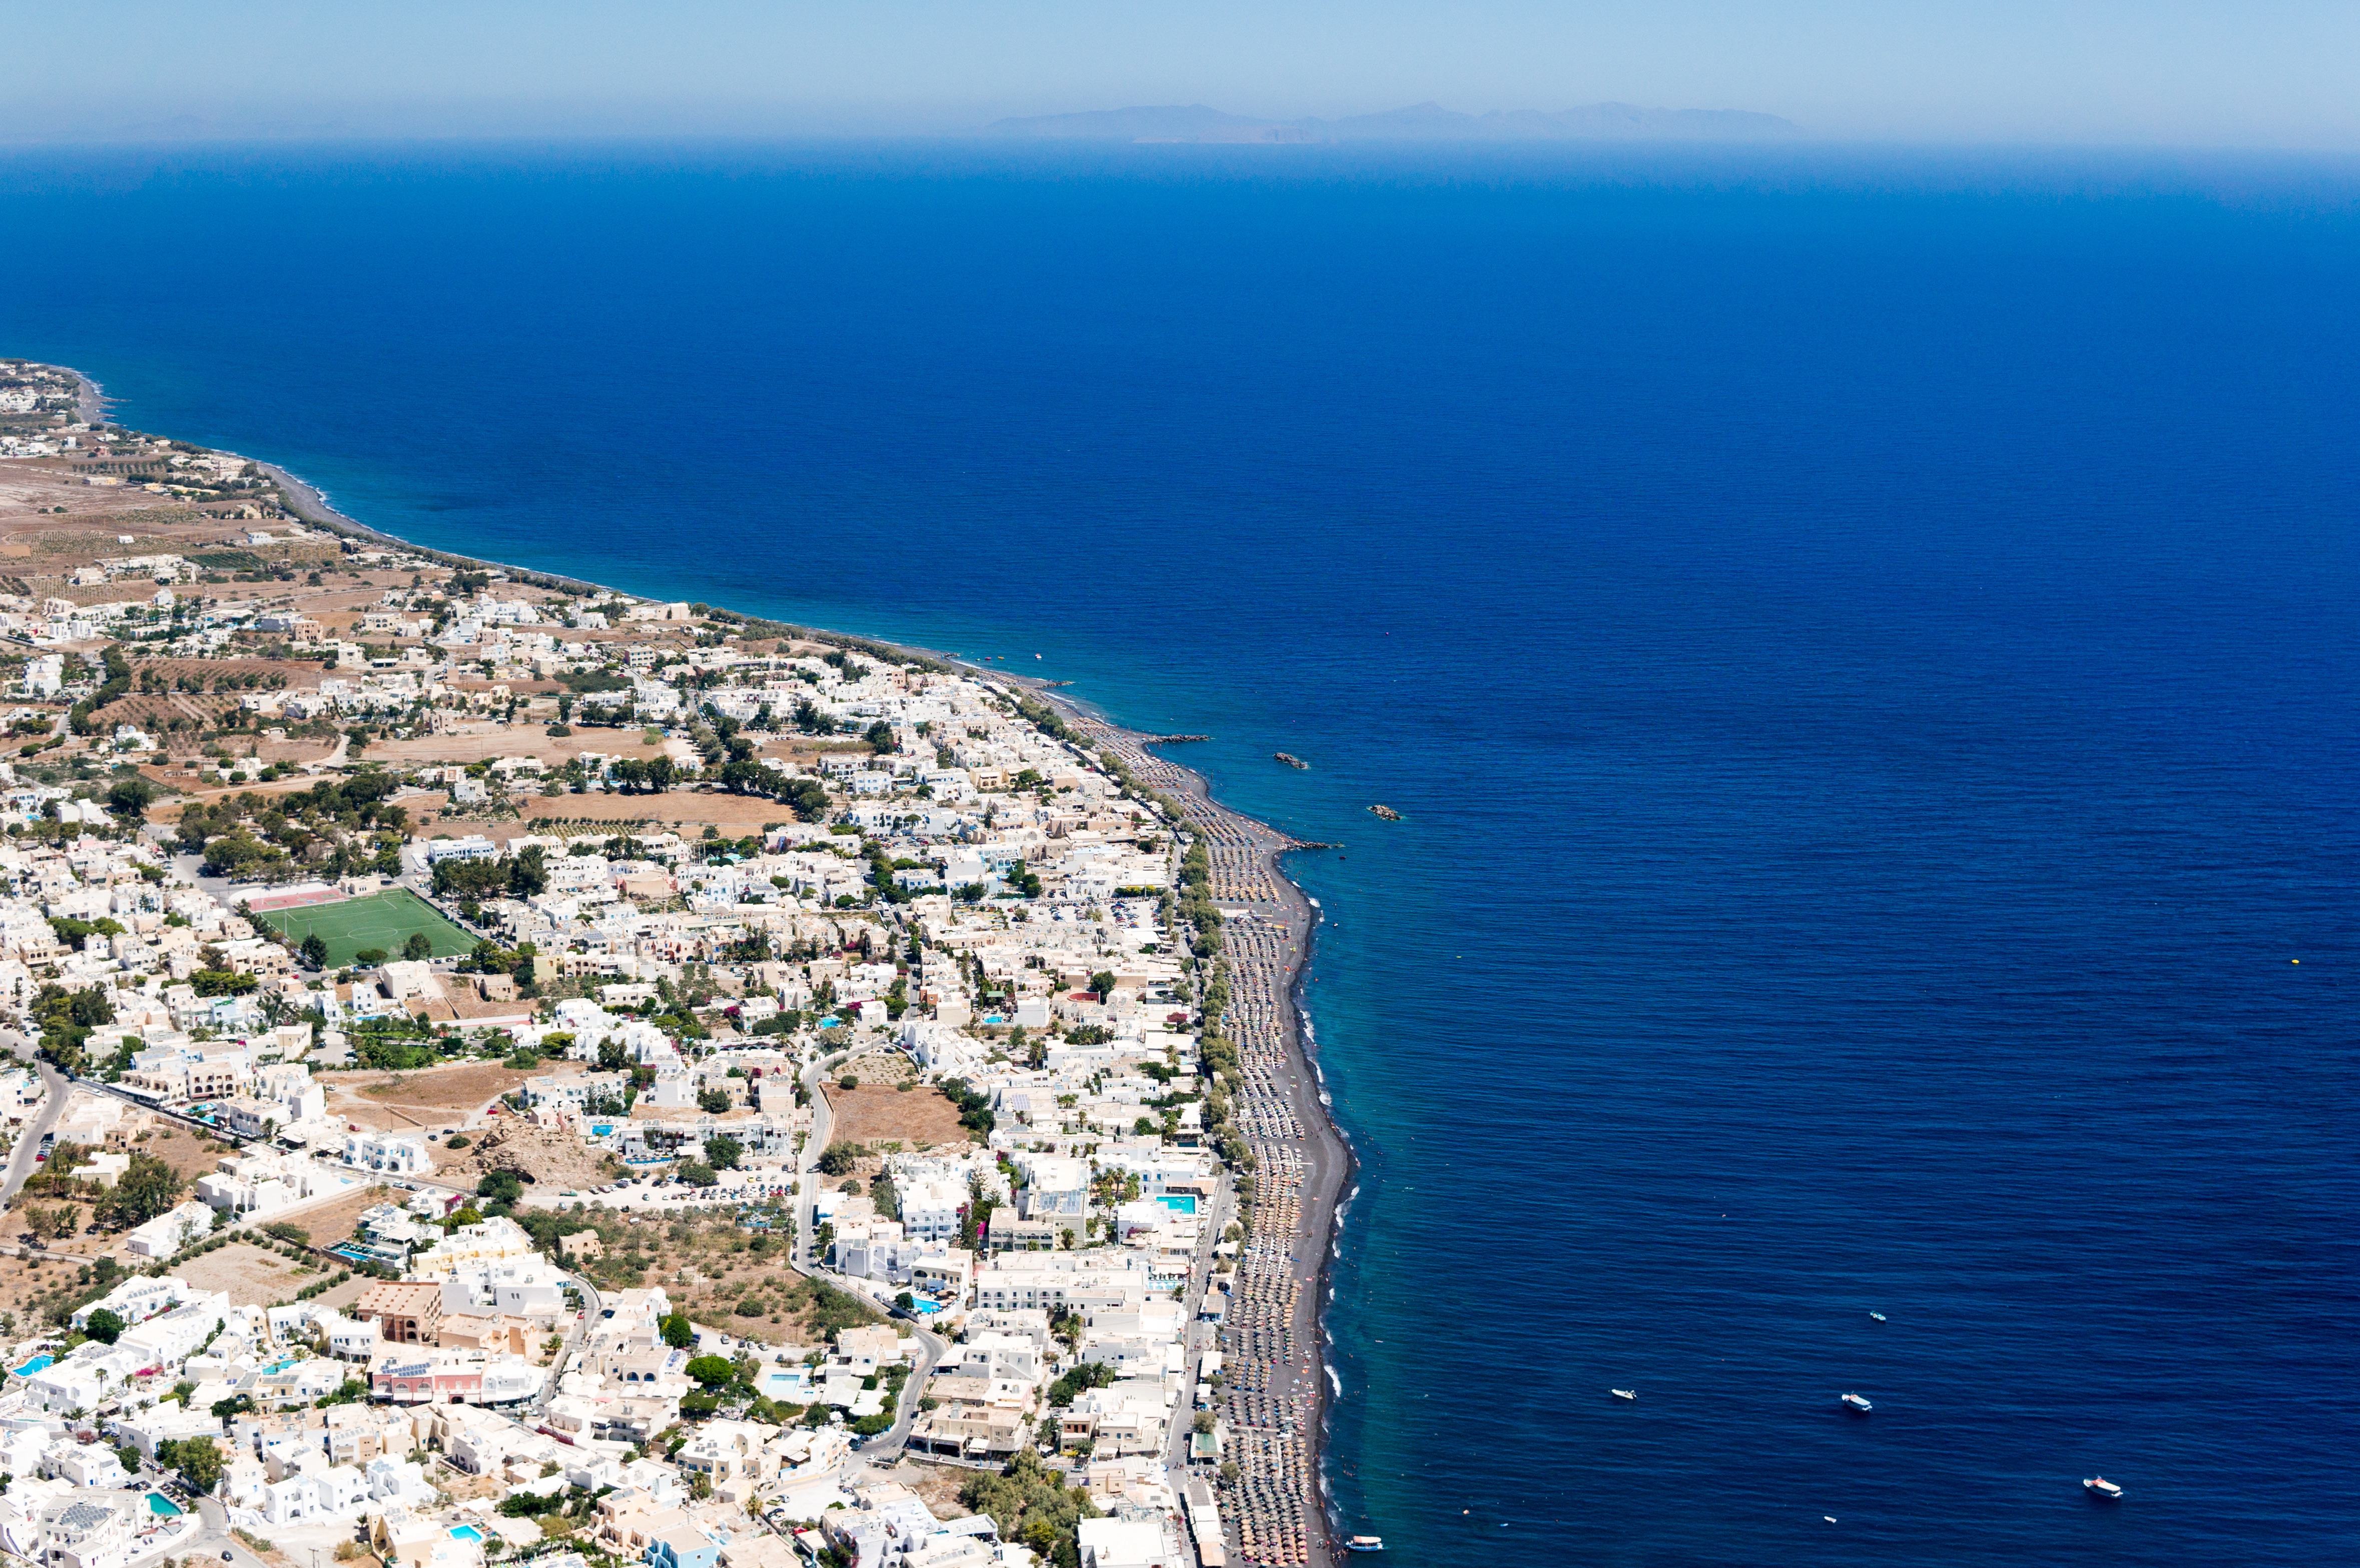
beach, sea, coast, ocean, horizon, shore, cliff, cove, tower, bay, marina, port, terrain, cape, islet, aerial photography